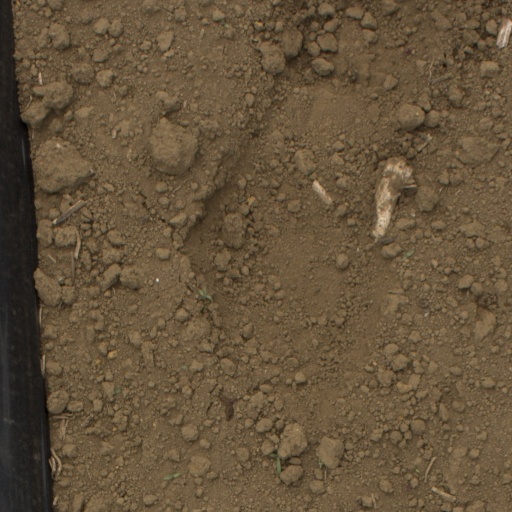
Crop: Jerusalem artichoke